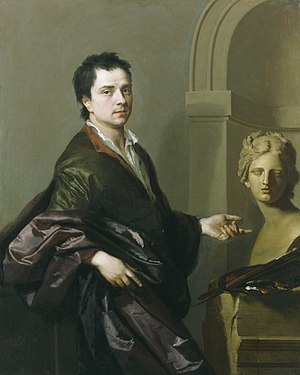
Mikael Dahl
Selvportræt fra 1691 i National Portrait Gallery, London
Mikael Dahl var en svensk kunstner, der stod i lære hos David Klöcker Ehrenstrahl, og som primært fik en karriere i England. Hans søn af samme navn var også maler.